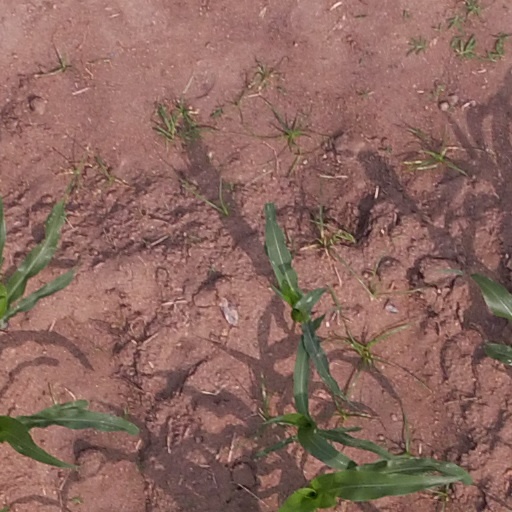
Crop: maize; corn